Jesuit Missions of La Santísima Trinidad de Paraná and Jesús de Tavarangue

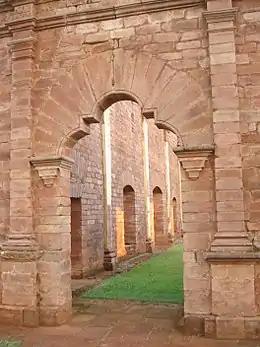
Access to the temple.

Aleixo Garcia encountered Paraguay in 1524. Its development in the political, economical and social matter was a slow process, scarred by armed conflicts between Spanish conquerors and natives, who fought to preserve their territory.